Kim Bui

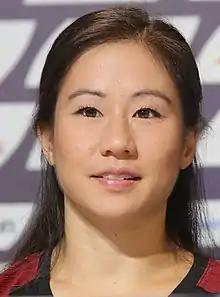
Bui in 2022

Kim Bui (born 20 January 1989) is a retired German artistic gymnast. She represented Germany at the 2012, 2016, and 2020 Olympic Games. She is the 2009 and 2014 German National Champion and the 2011 European bronze medalist on the uneven bars. In her final competition, she was part of the first German team to win a European team medal.